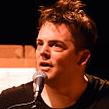
Age: 32